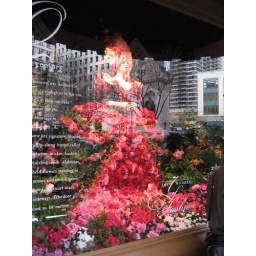
Dress made of flowers in the window at Macy's